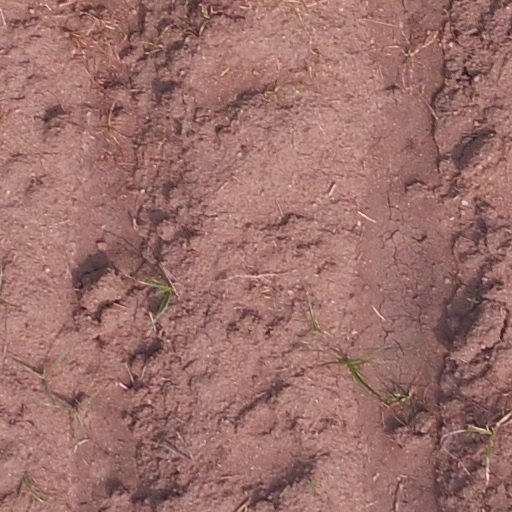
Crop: maize; corn